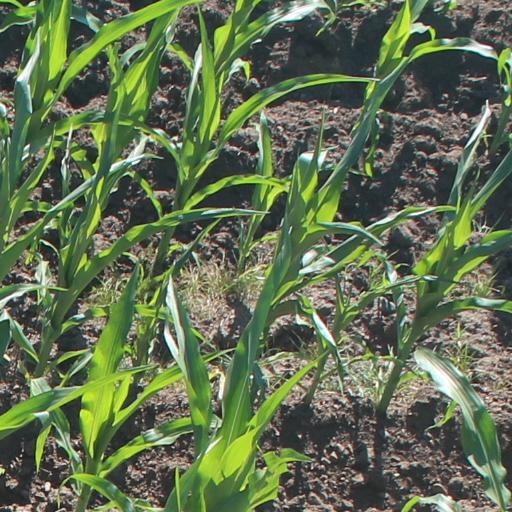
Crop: maize; corn